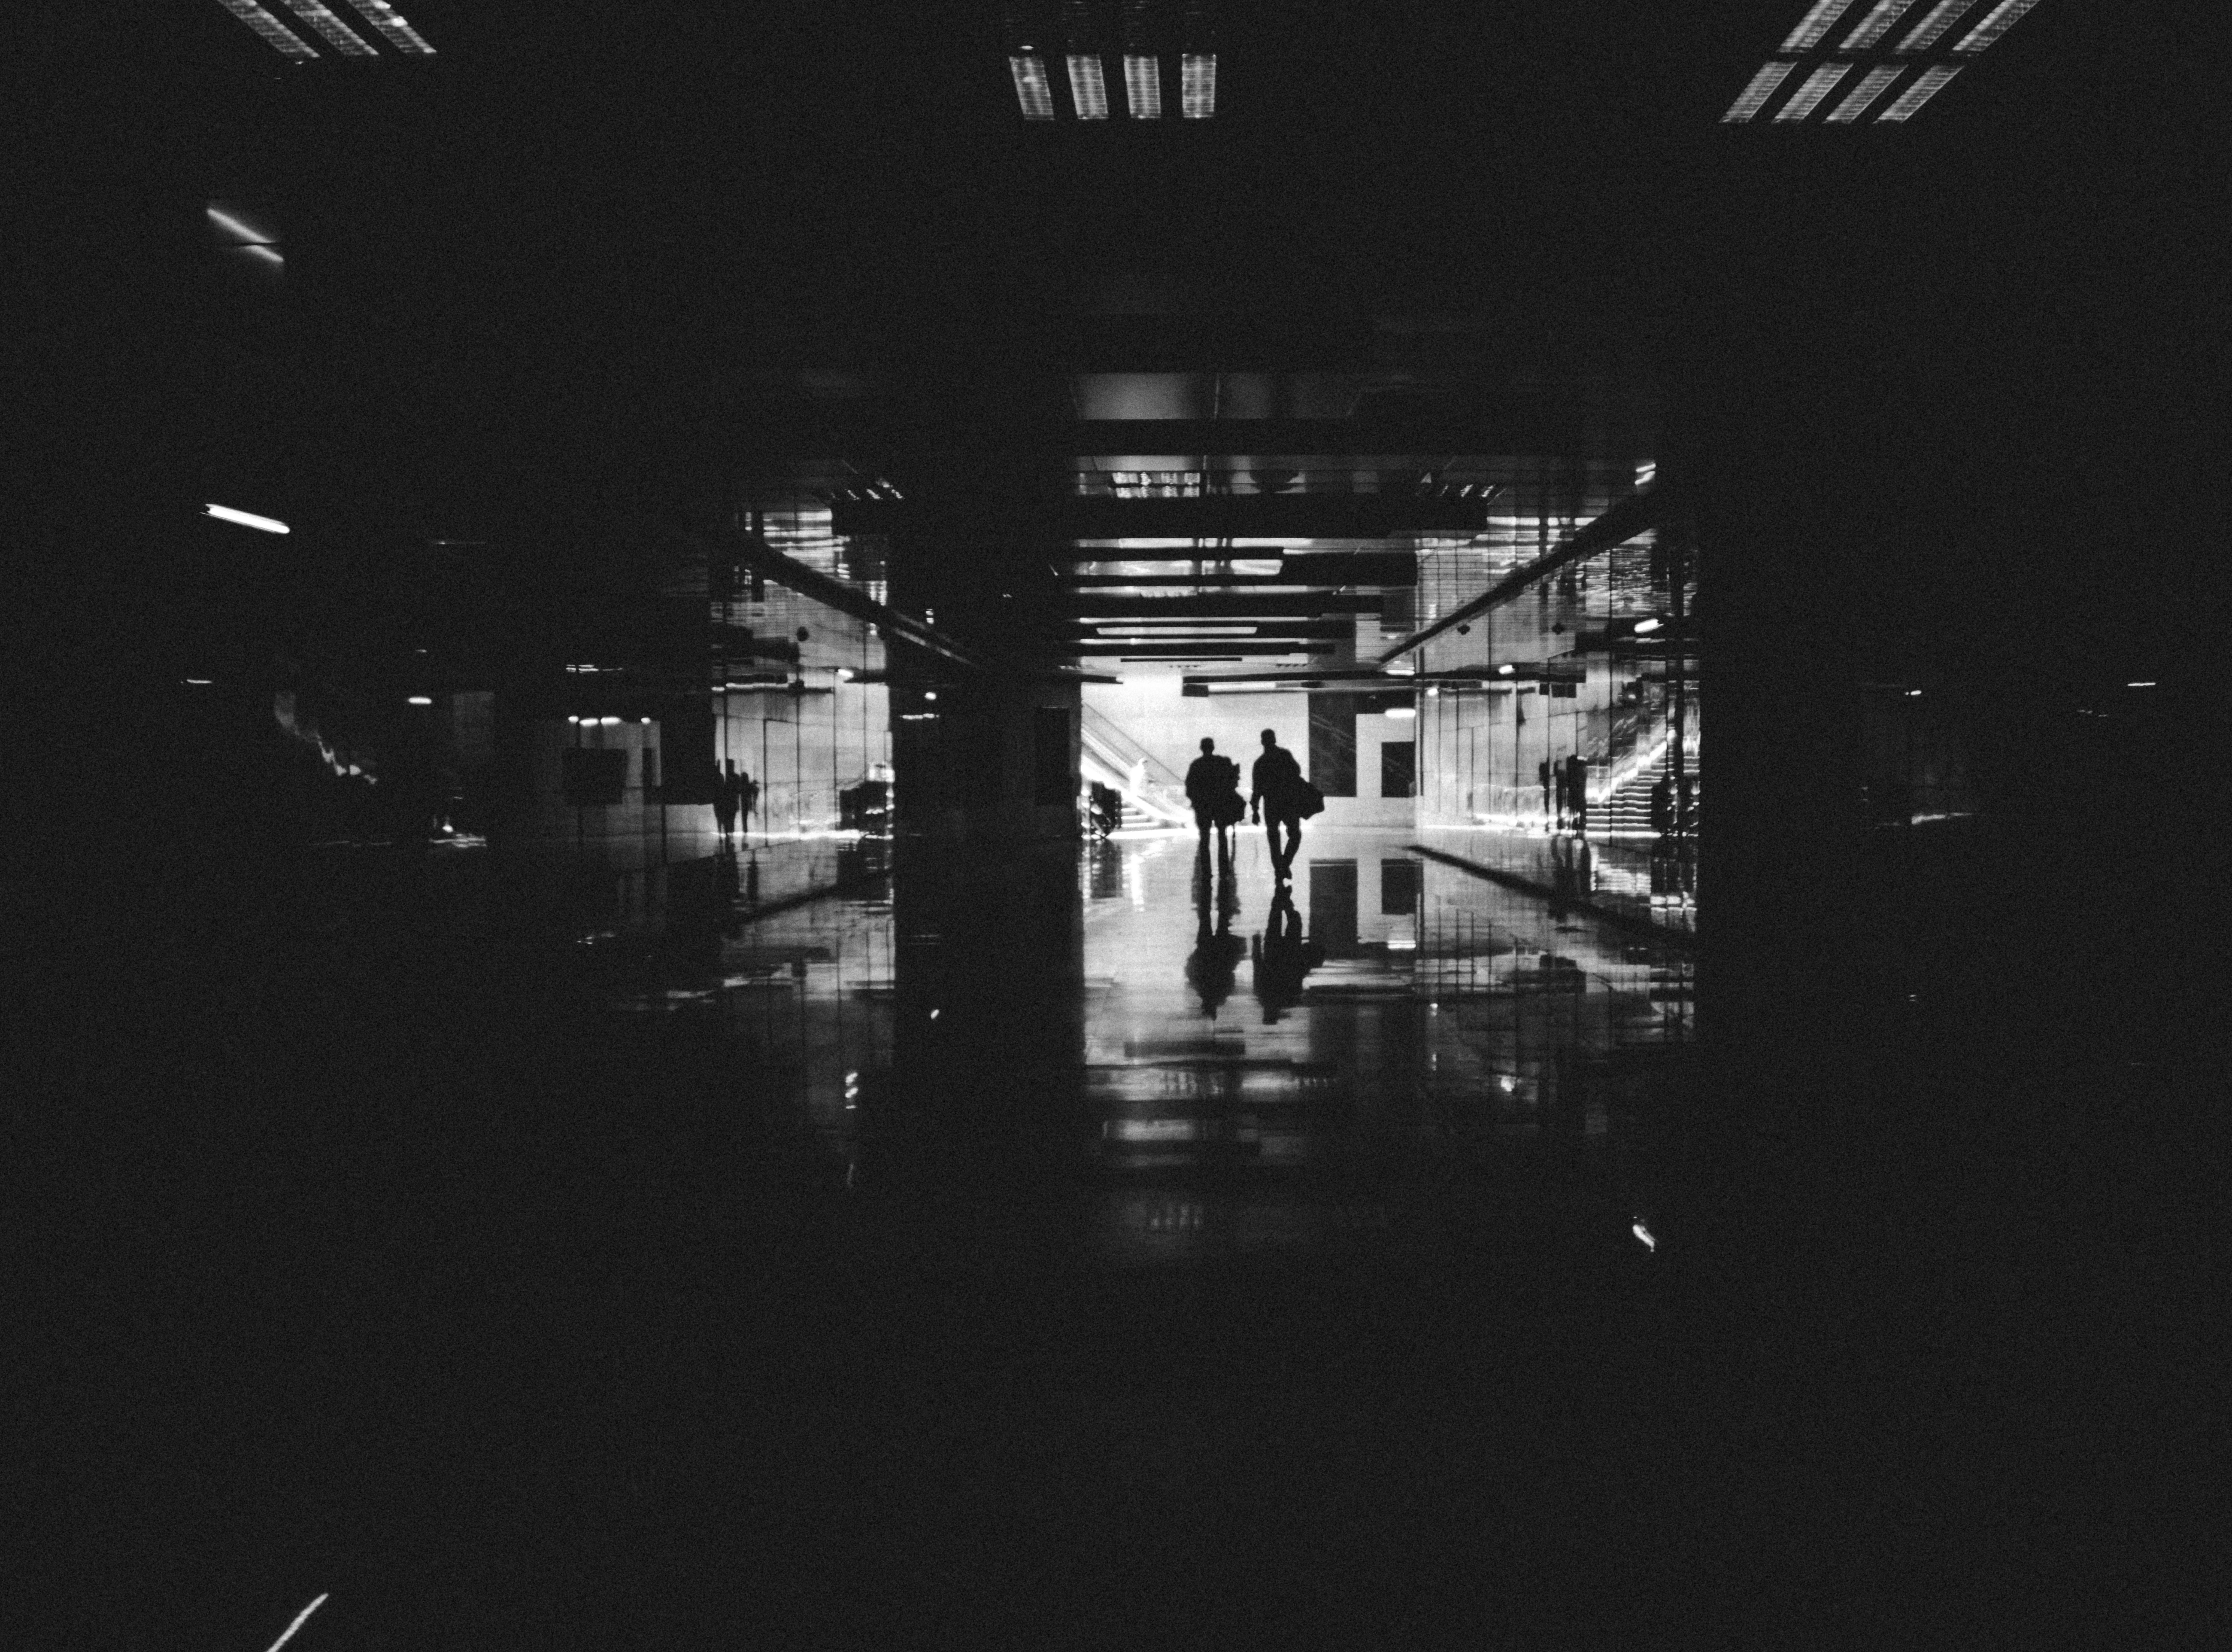
light, black and white, white, night, darkness, black, monochrome, photograph, monochrome photography, film noir